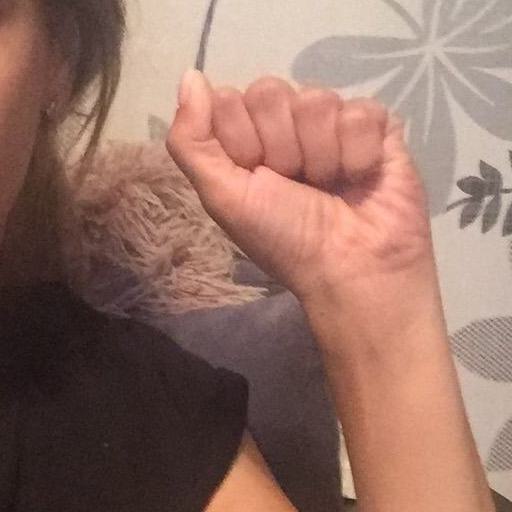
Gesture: fist